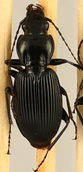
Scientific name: Pterostichus lachrymosus
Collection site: Mountain Lake Biological Station NEON (MLBS), plot MLBS_009